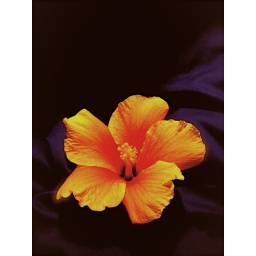
an orange hibiscus flower i happened by on campus